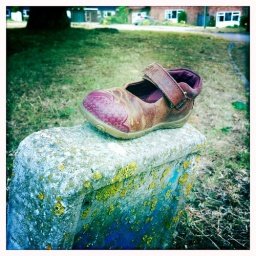
Was out running in Woodbridge and saw this lonely shoe sitting on a piece of street furniture.